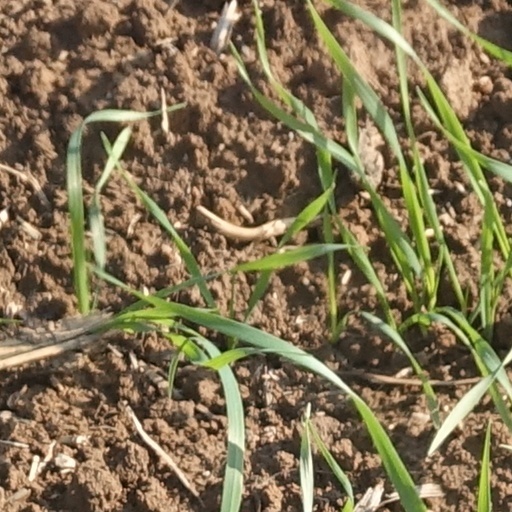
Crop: wheat